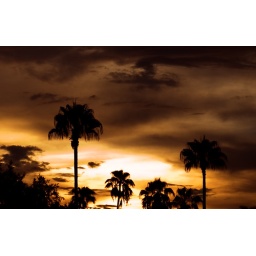
Some palm trees silhouetted by the orange sunset.